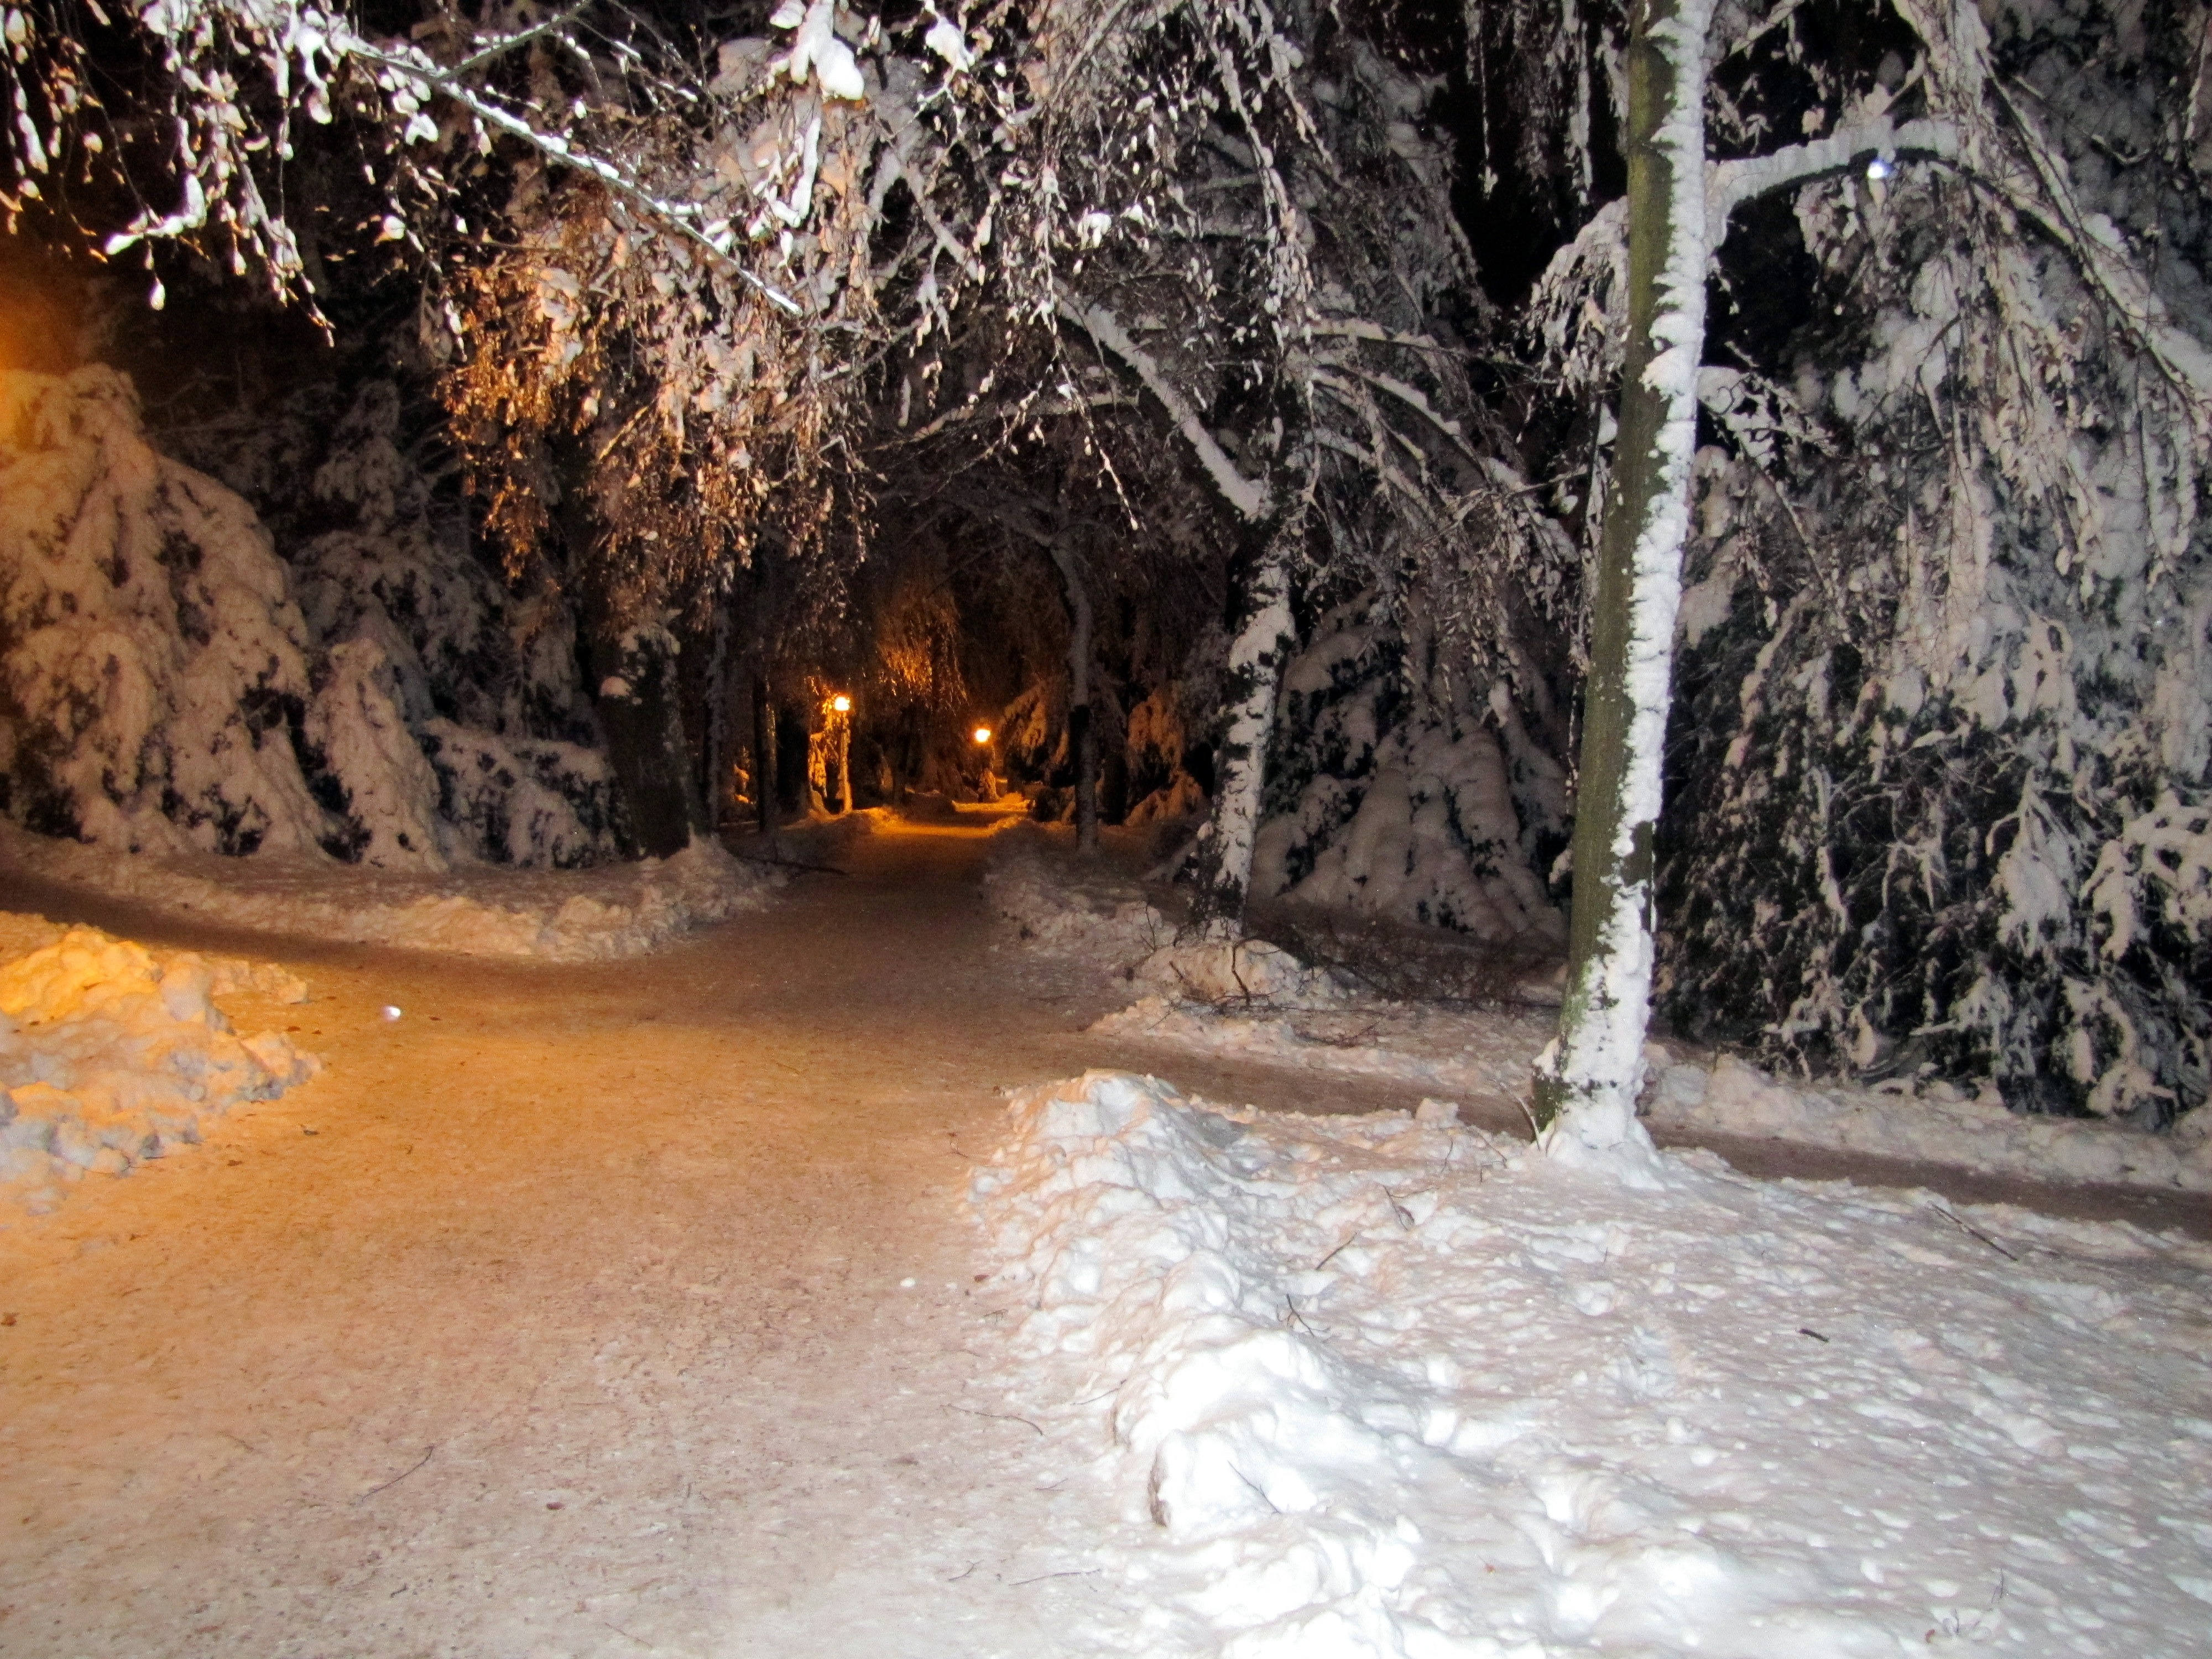
landscape, snow, winter, tunnel, formation, cave, park, infrastructure, landform, geological phenomenon